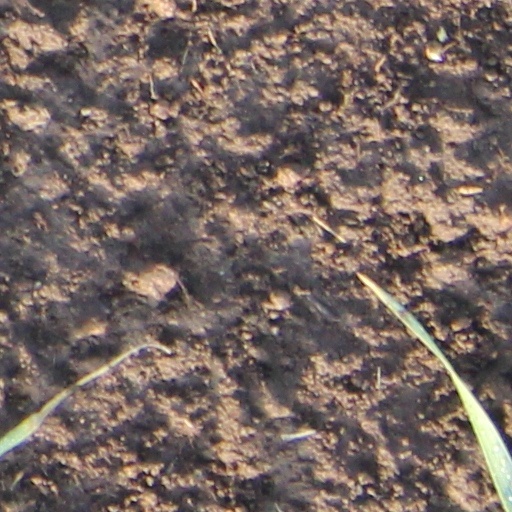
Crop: wheat